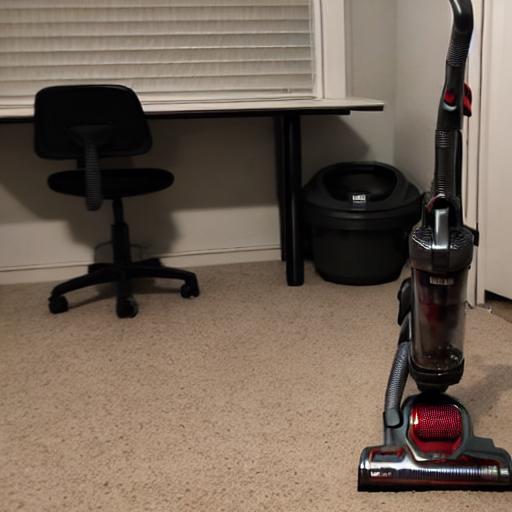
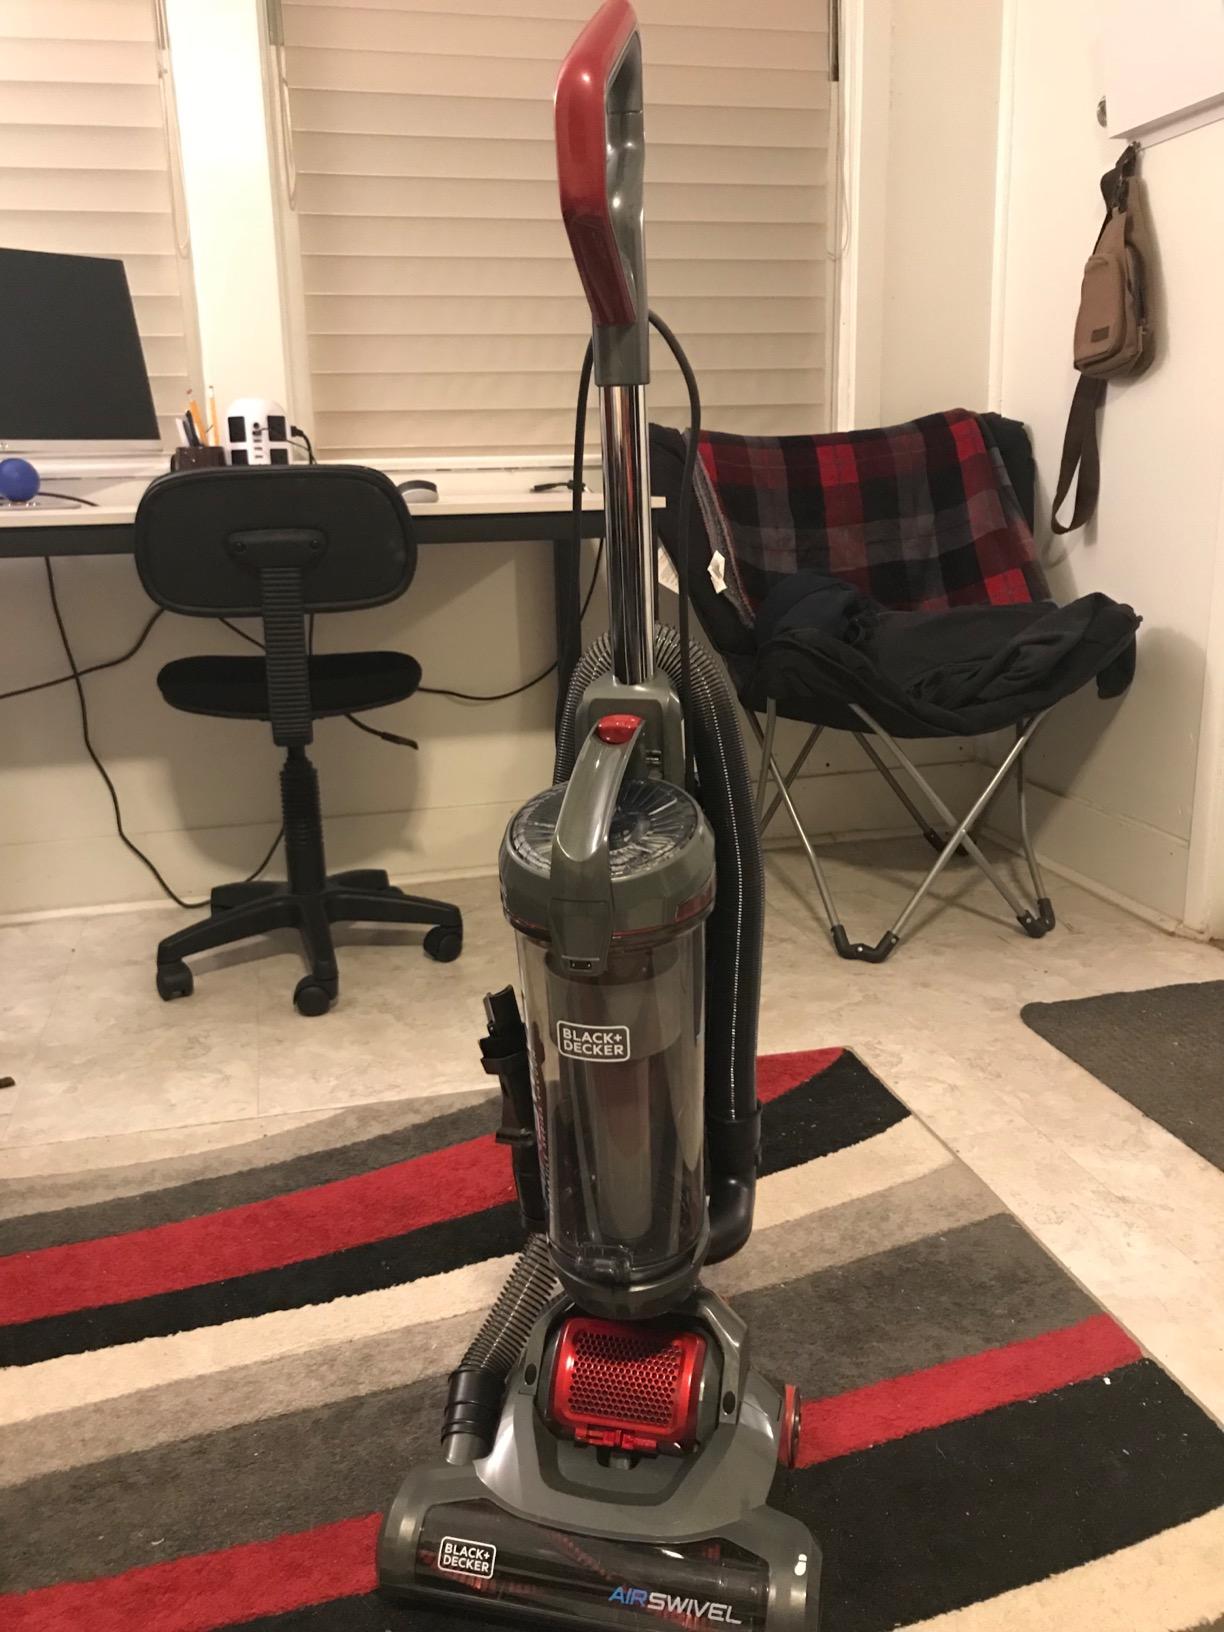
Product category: items_vacuum
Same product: no